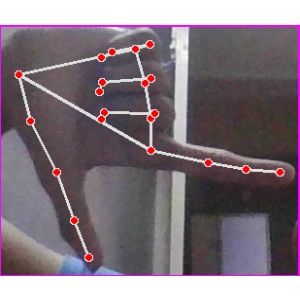
अक्षर: ख